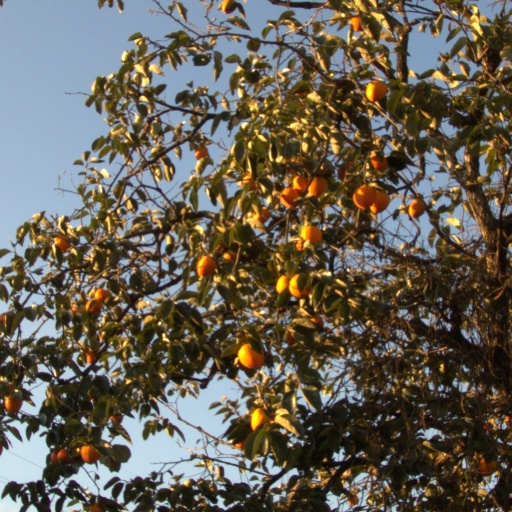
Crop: grape